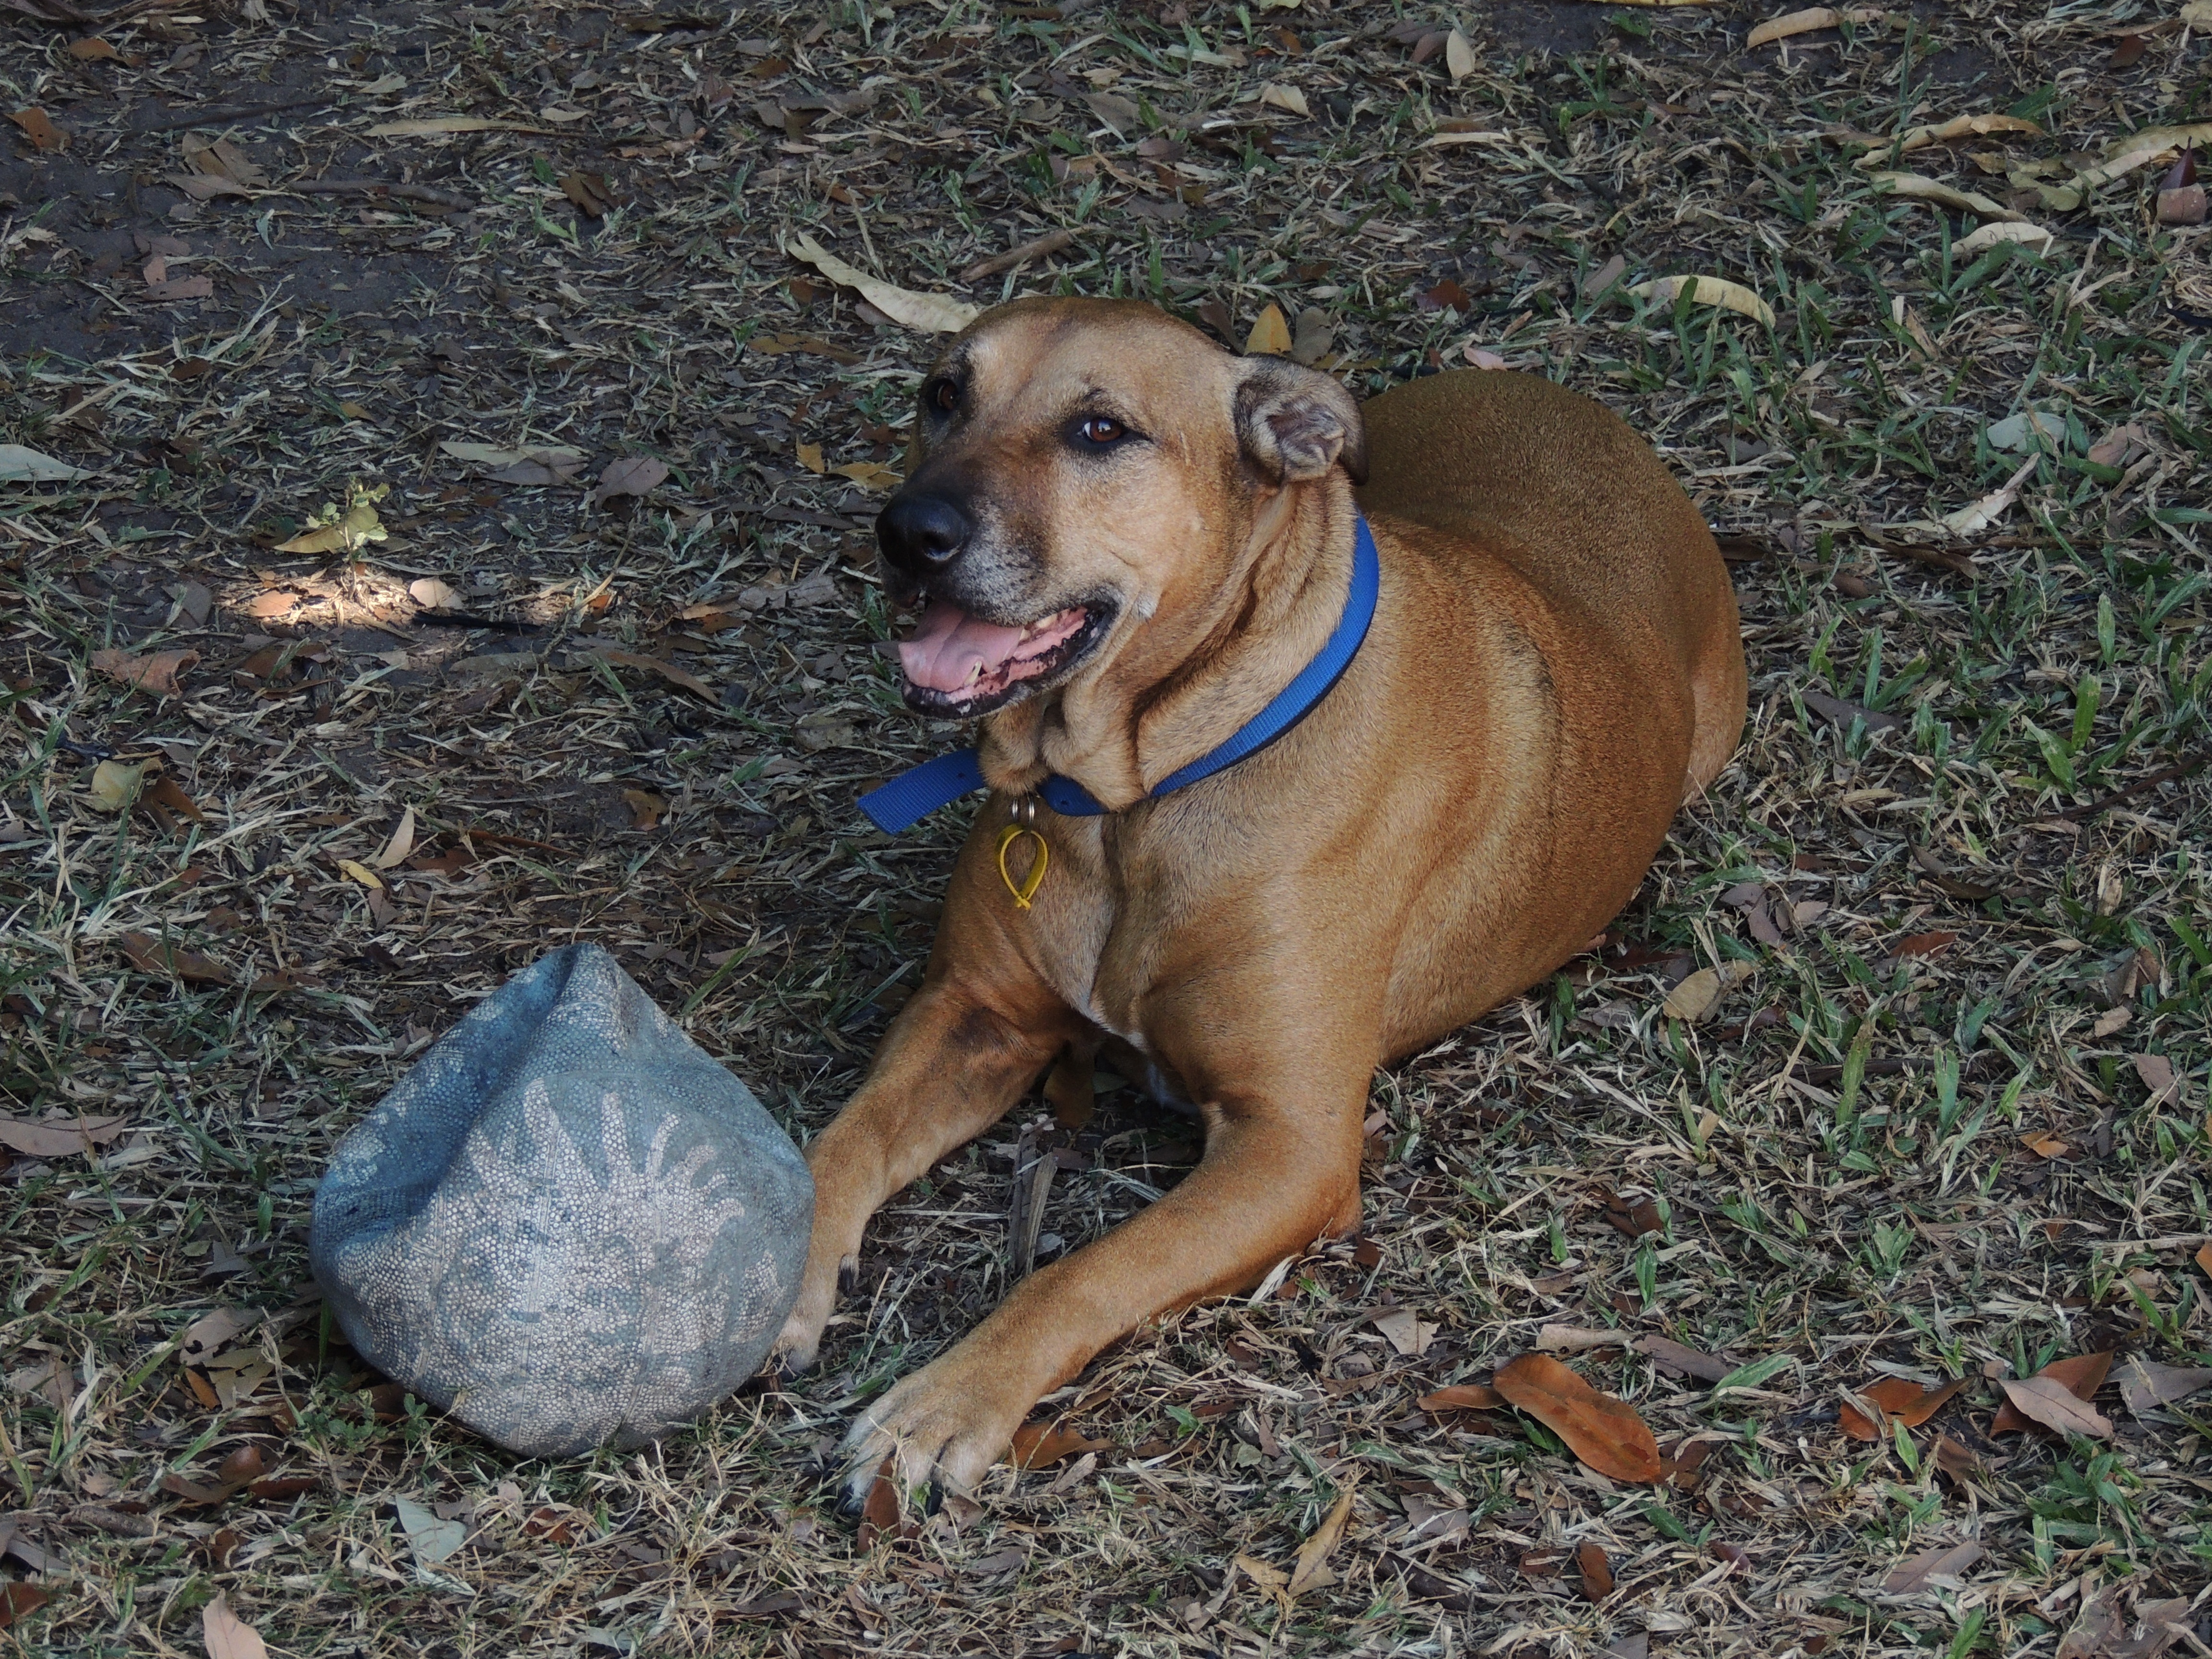
nature, puppy, dog, animal, canine, pet, fur, mammal, friendship, friend, outdoors, happy, furry, vertebrate, domestic, dog breed, terrier, street dog, dog like mammal, dog crossbreeds